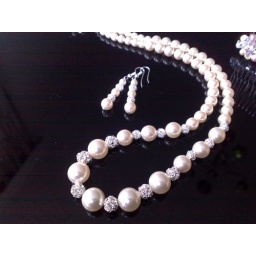
Glitter necklace and earring set in Light Creamrose and silver crystal balls